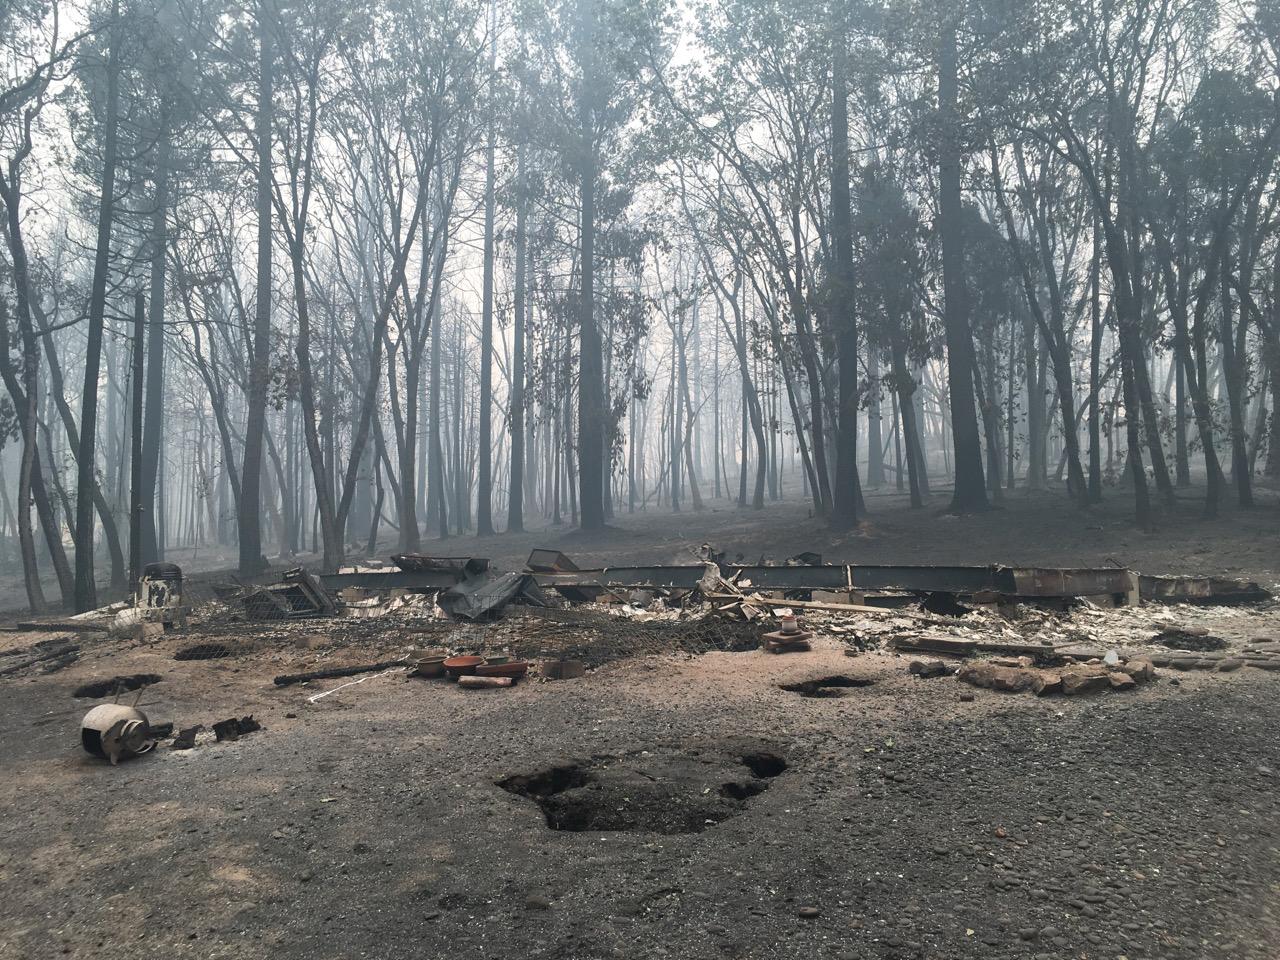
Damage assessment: destroyed